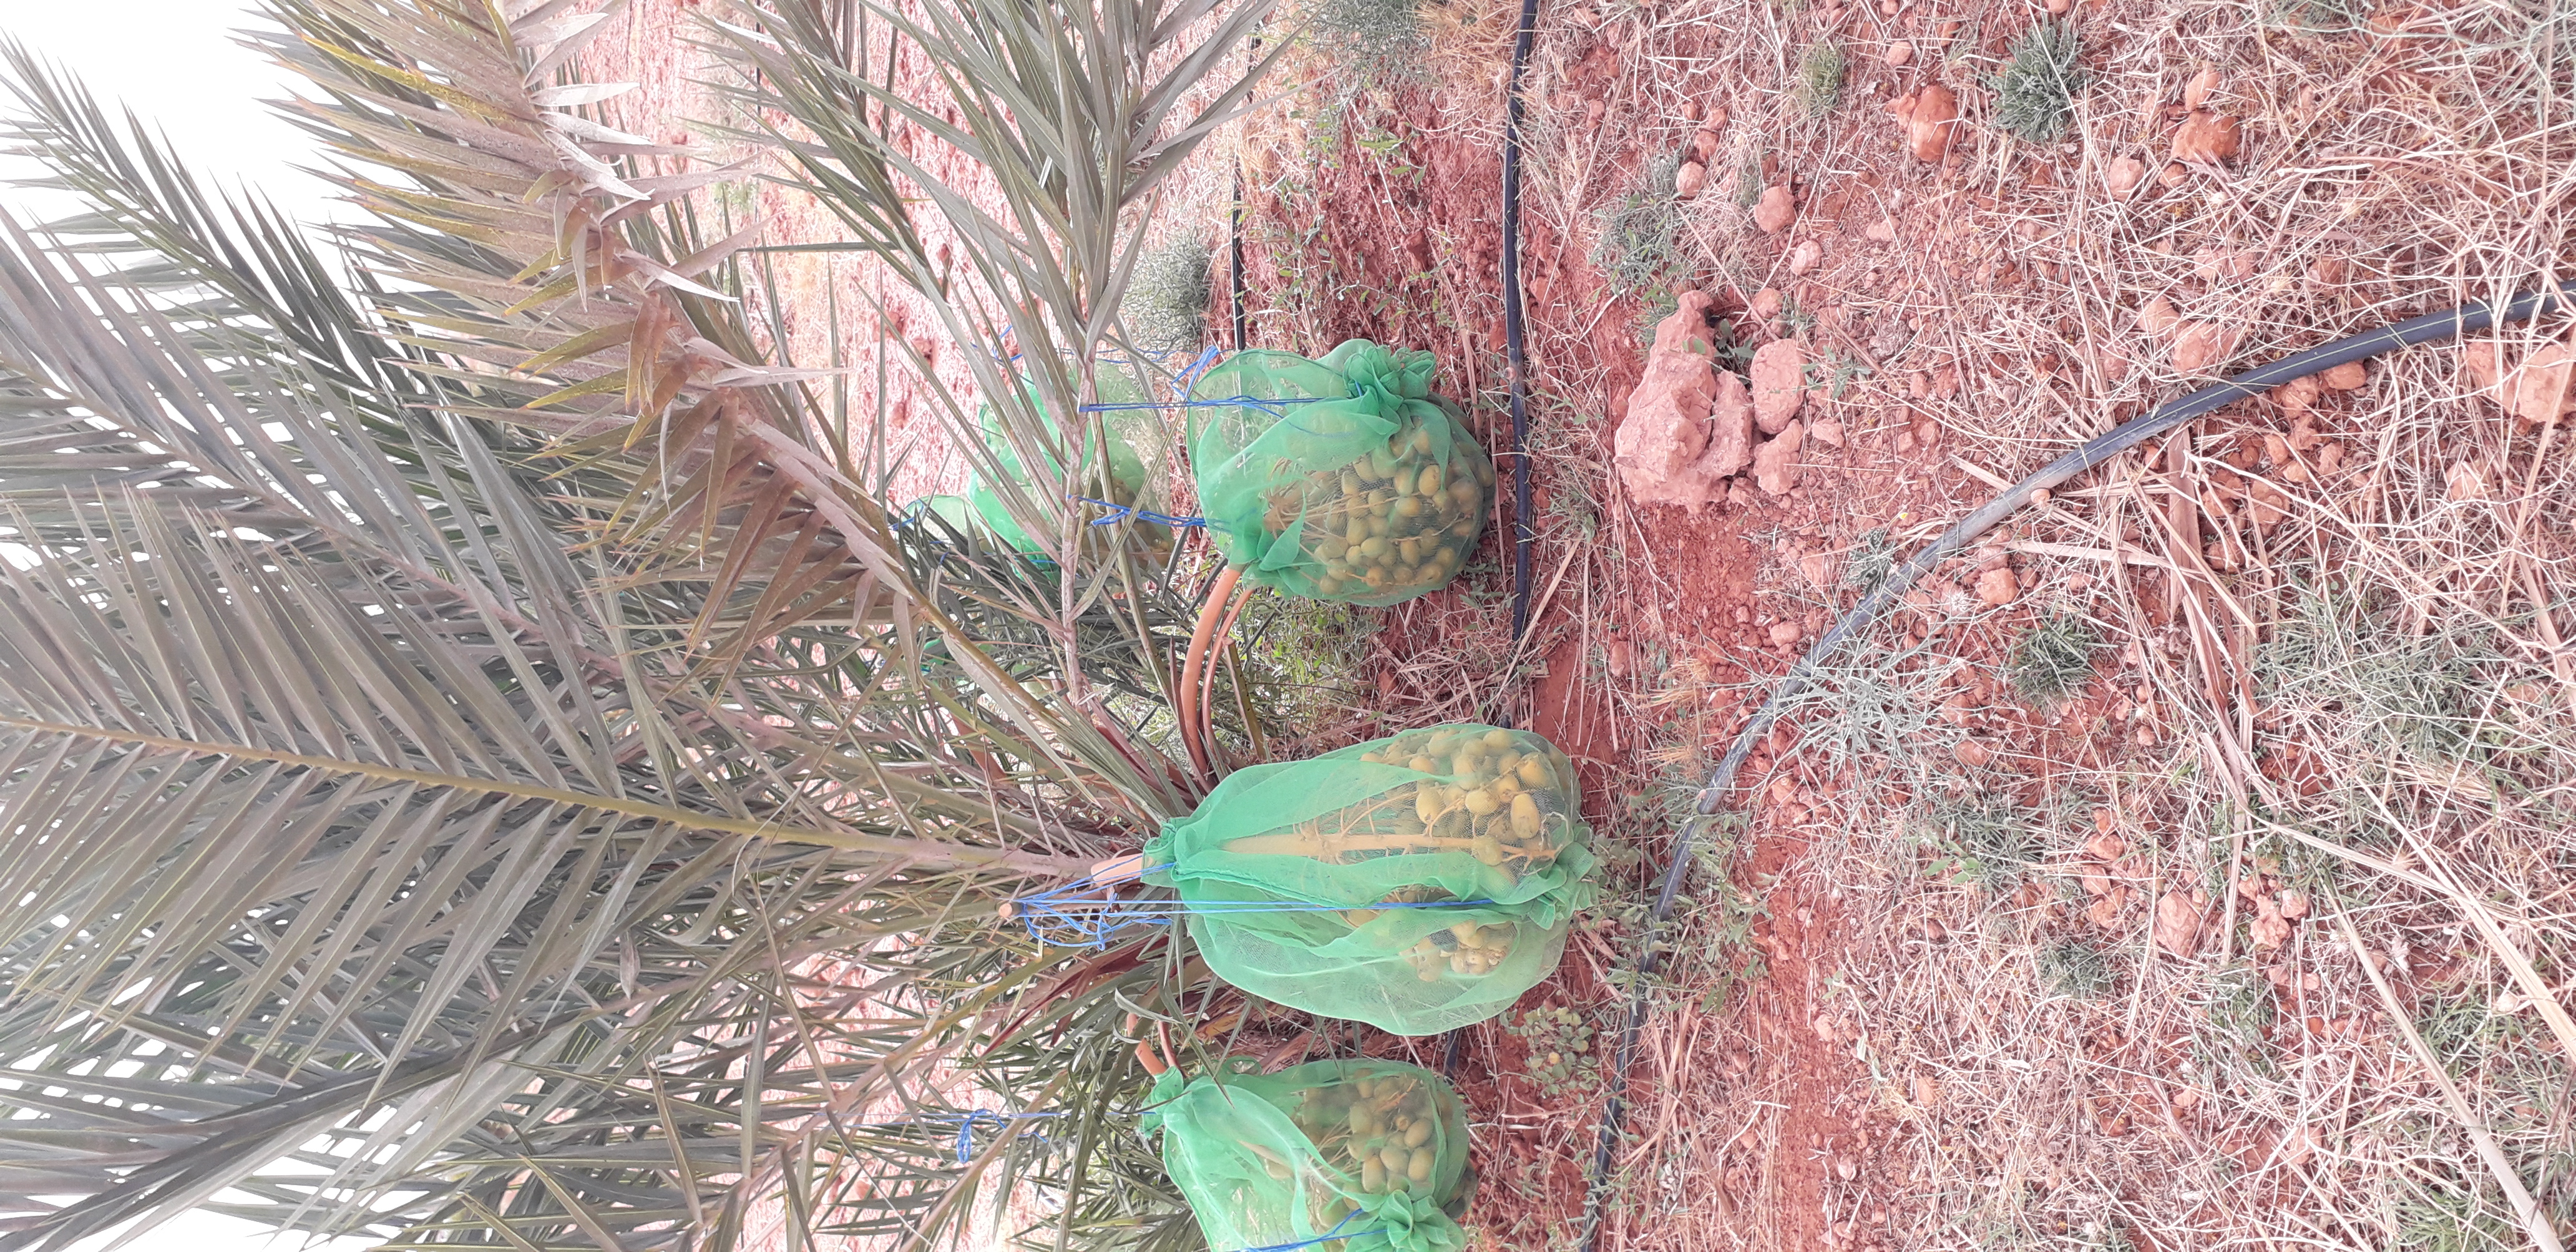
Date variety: Boufagous